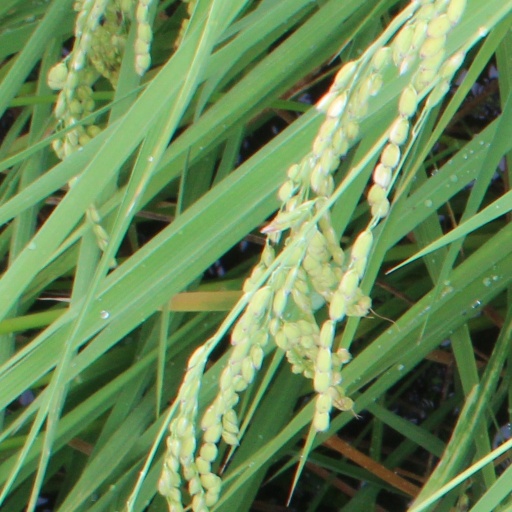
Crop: rice